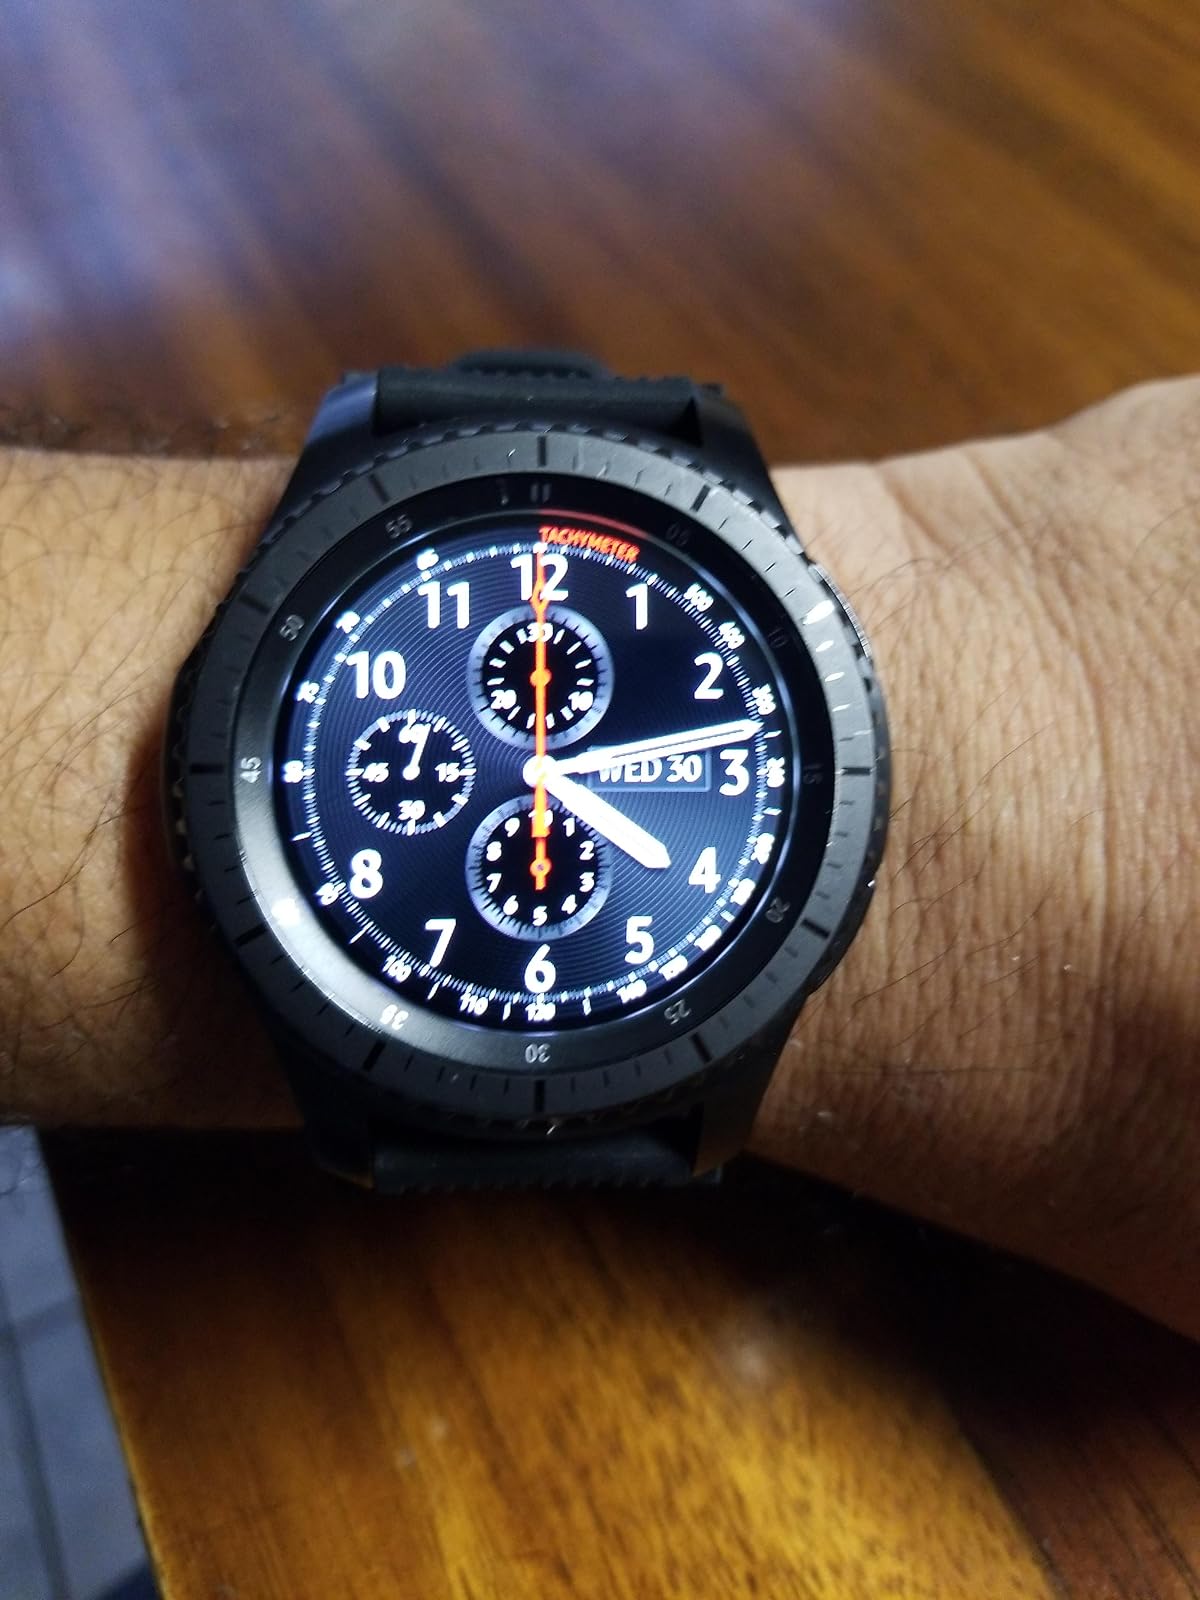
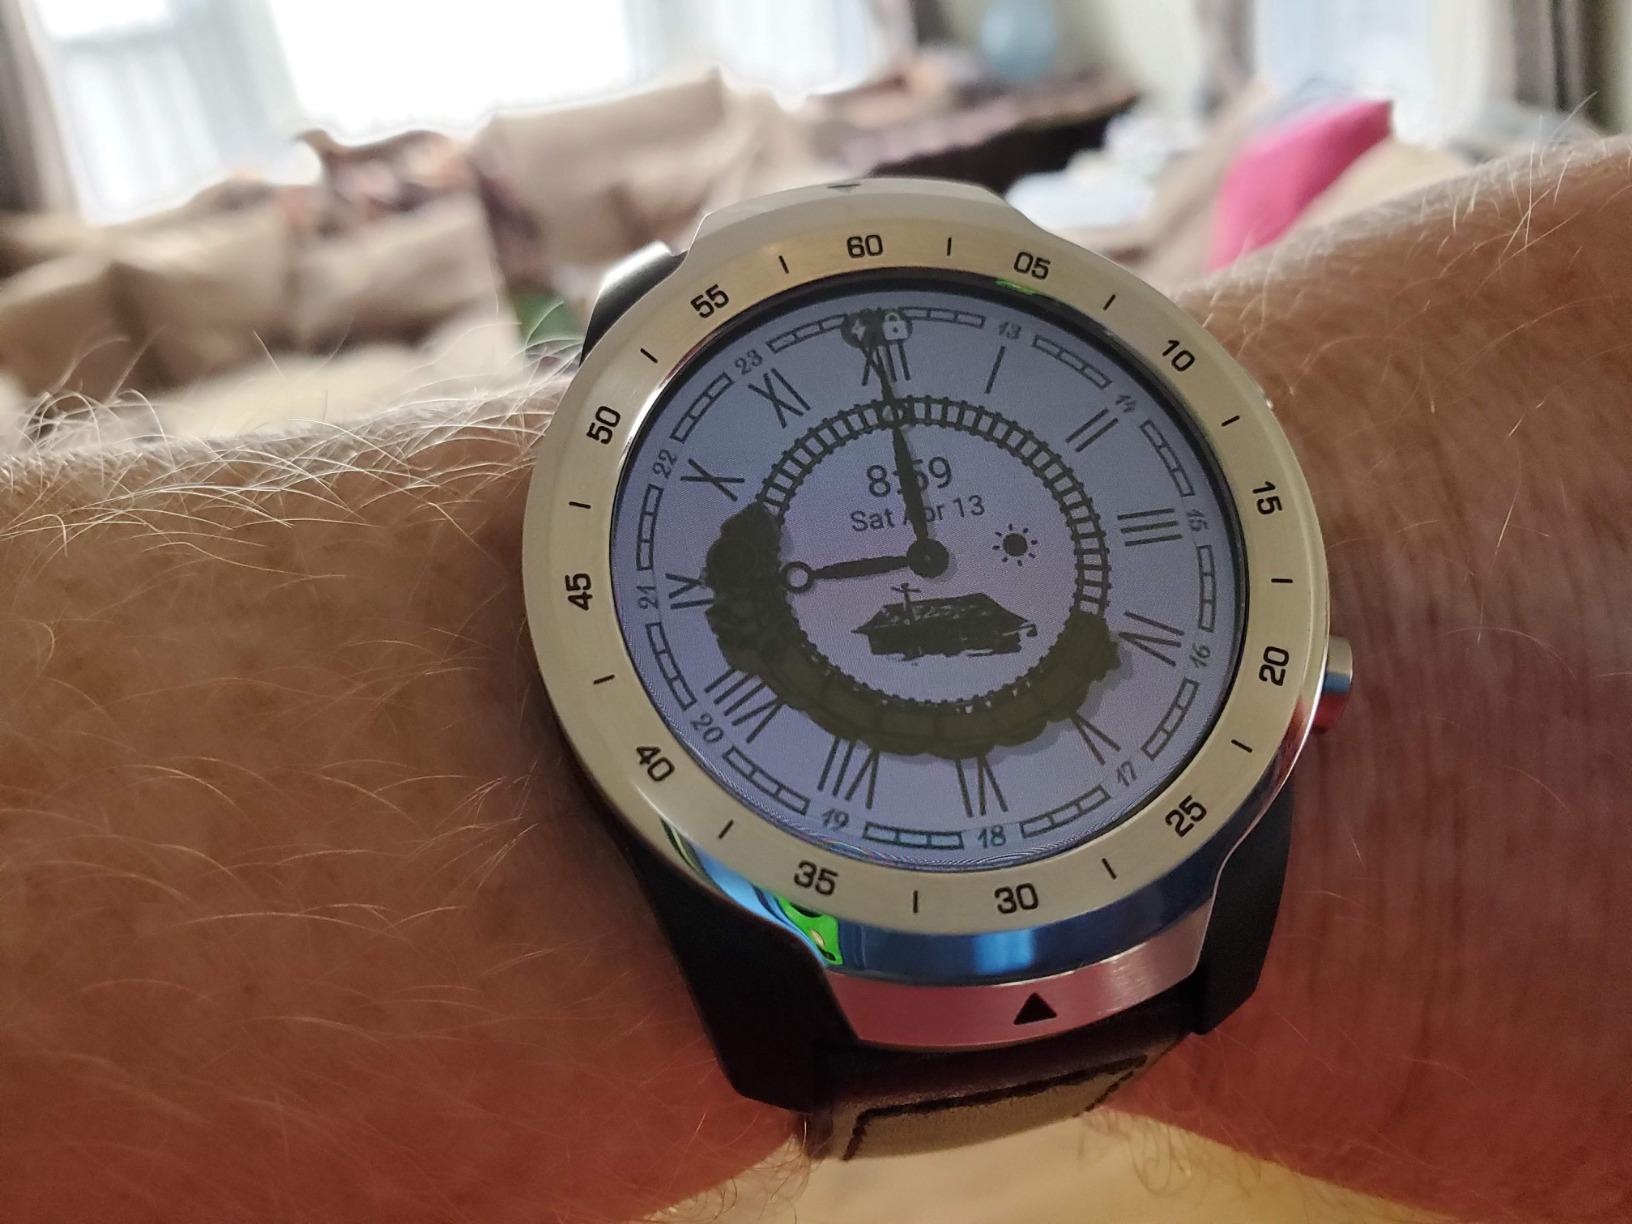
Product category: smartwatch
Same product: no